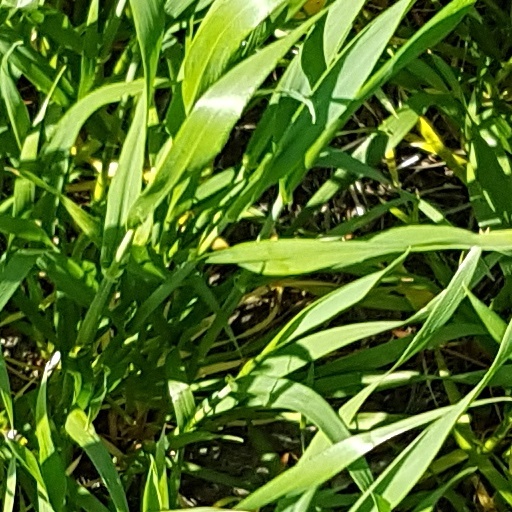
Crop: wheat